Harold T. Epps Sr.

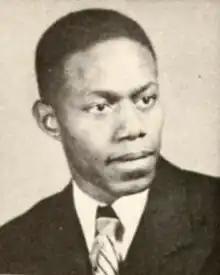
Harold T. Epps Sr.

Harold T. Epps Sr. was a prominent attorney in North Carolina who was instrumental in desegregating the University of North Carolina at Chapel Hill School of Law.